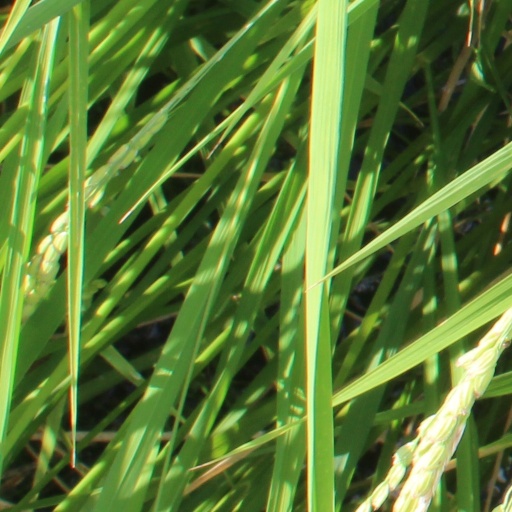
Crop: rice